Seria

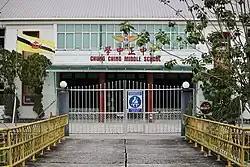
Chung Ching Middle School

The town sits atop the Seria oil field, which was discovered in 1929 and has been continuously in production since then. Between 1932 and 1959, the Brunei Government earned $340 million in royalties from Seria’s oil production, significantly boosting its financial assets, which rose from $309,724 in 1932 to $144.5 million by 1952.